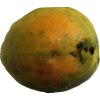
Label: papaya